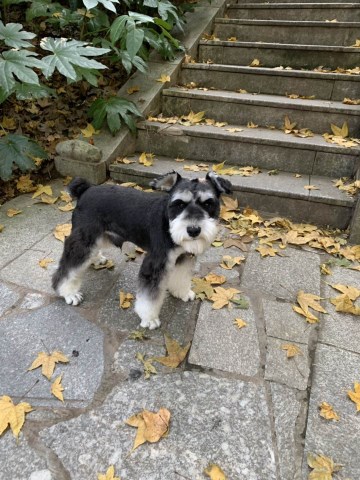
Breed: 2342-n000102-miniature_schnauzer